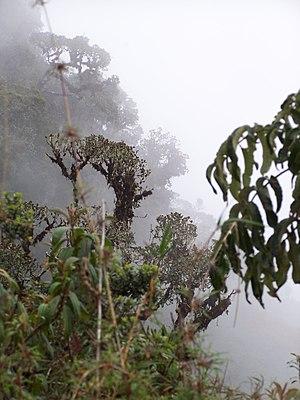
Le Yunga ou Yungas est une vallée forestière d'Amérique du Sud, située entre 500 et 2 300 m au-dessus du niveau de la mer, qui s'étend entre l'est des montagnes andines dans le Pérou, la Bolivie et l'Argentine.